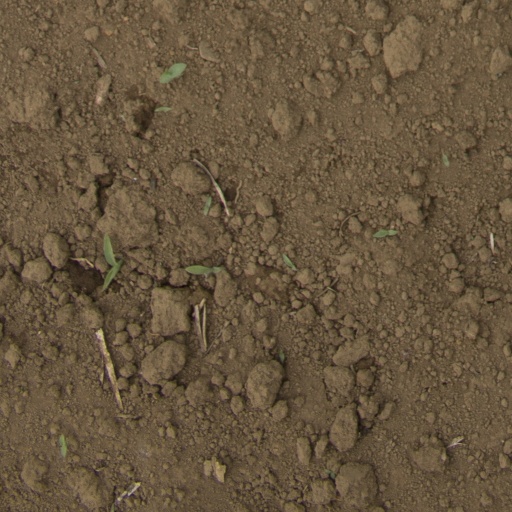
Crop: Jerusalem artichoke